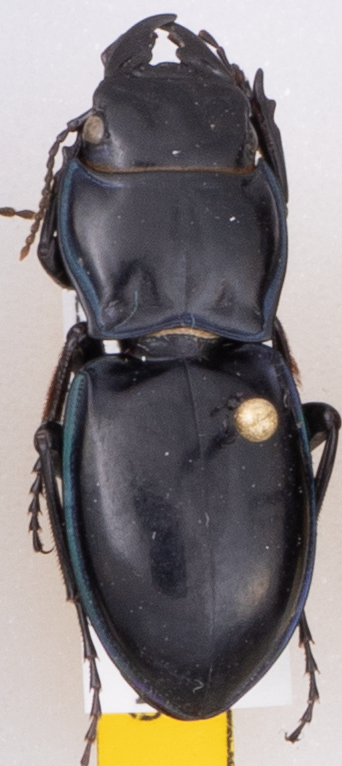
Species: Pasimachus elongatus
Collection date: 2022-06-20
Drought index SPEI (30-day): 0.484
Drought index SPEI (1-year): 0.058
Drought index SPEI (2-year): -0.06